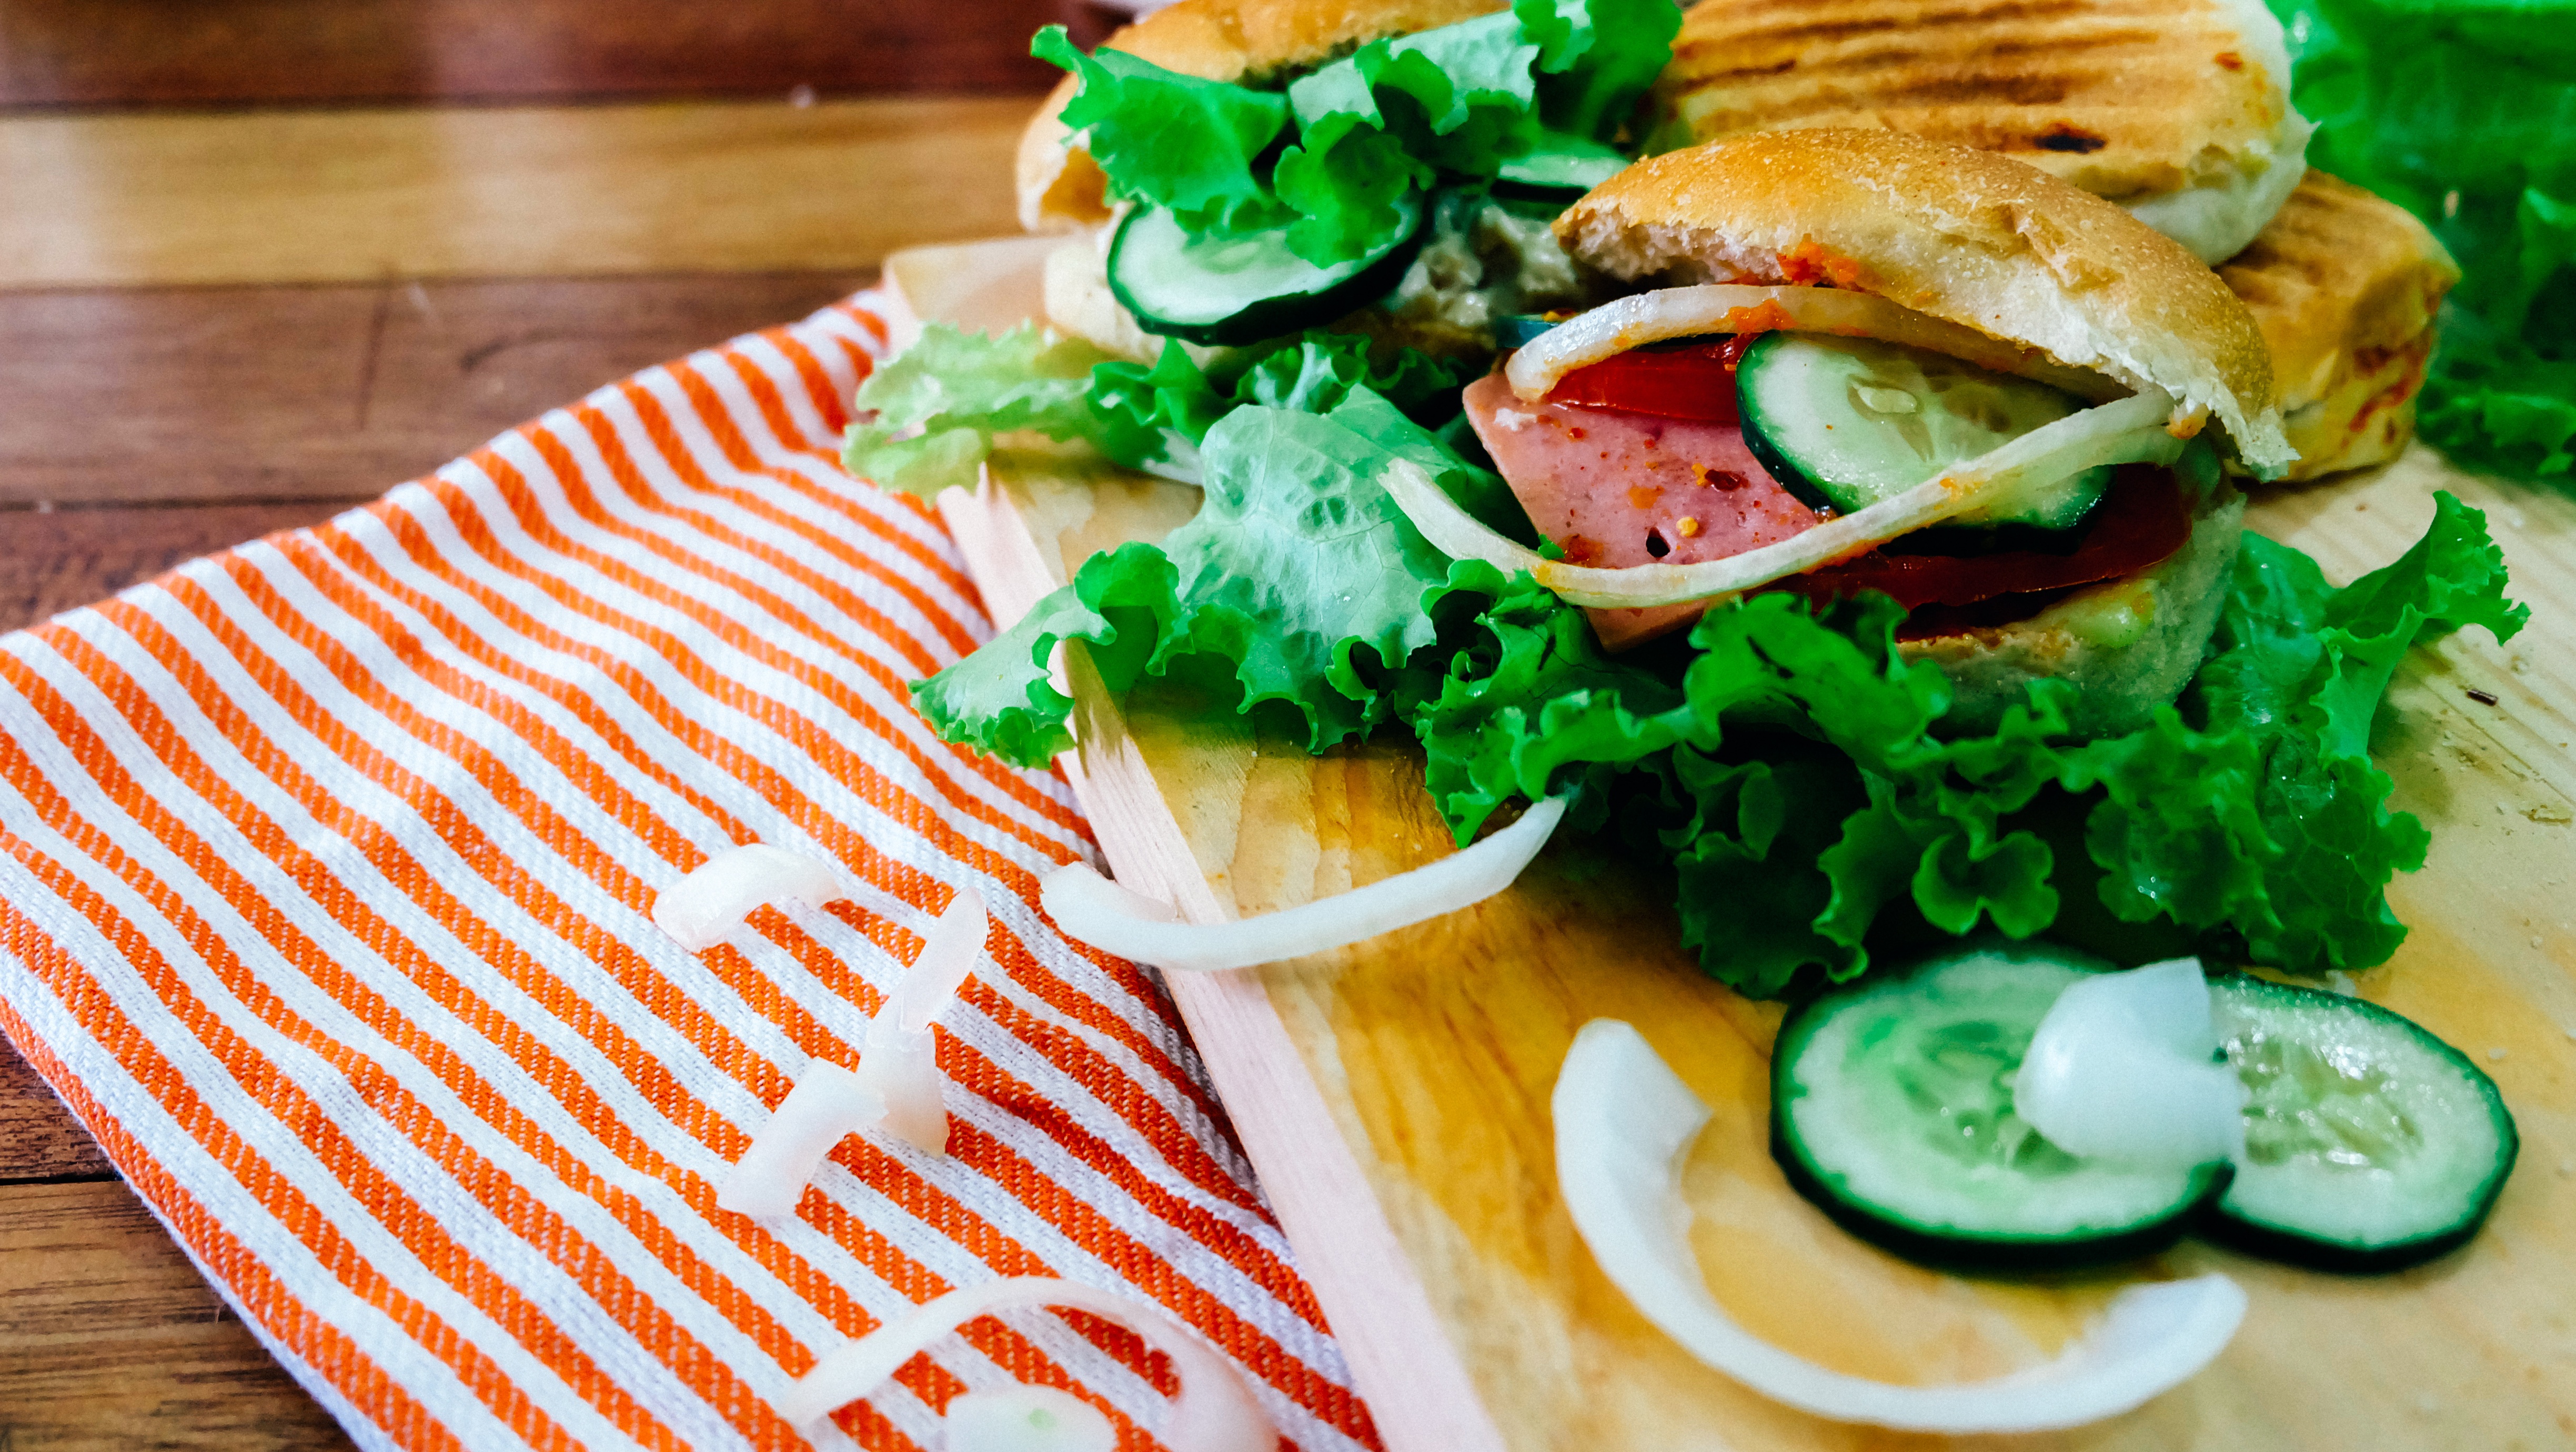
restaurant, dish, meal, food, salad, produce, vegetable, fish, breakfast, snack, meat, lunch, cuisine, delicious, bread, burger, sandwich, tomato, nutrition, dinner, tasty